Yaroslav Demin

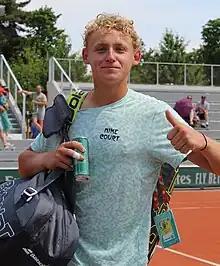
Demin at the 2023 French Open

Yaroslav Aleksandrovich Demin (born 30 August 2005) is a Russian tennis player.